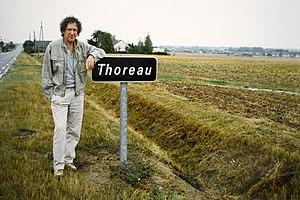
Marie-Claude White, Kenneth White en Beauce — Archives de l’auteur, 1991.
Kenneth White est un poète, écrivain et essayiste écossais né le 28 avril 1936 à Glasgow. Il a été également professeur d’université, animant notamment un séminaire « Orient et Occident » et il donne régulièrement des conférences. Il est aussi l’auteur de plus d’une centaine de livres d’artistes. Il a créé l’Institut international de géopoétique en 1989.